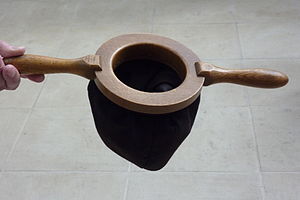
Klingpung
Moderne klingpung
En klingpung er en pose eller pung med en lille klokke eller bjælde, anbragt på et langt skaft.